Carl Hartzell

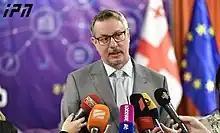
Carl Hartzell in April 2022

Carl Hartzell (born 4 May 1967) is a Swedish diplomat, currently serving as Deputy Director-General and Head of Department for Multilateral Governance and Humanitarian Policy at the Swedish Ministry for Foreign Affairs in Stockholm. After an early career in his home country in the 1990s, Hartzell subsequently held a number of positions in the European Union diplomatic service and, also, served as Ambassador of the European Union to Georgia from 2018 to 2022.